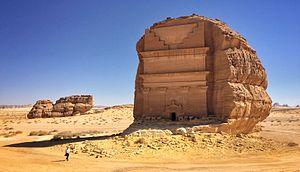
L’Arabie saoudite, occupe une situation géographique spécifique au Moyen-Orient, un pont entre les continents et les civilisations.